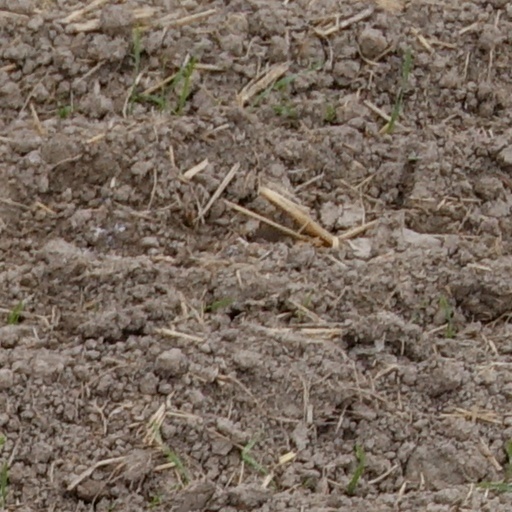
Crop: wheat